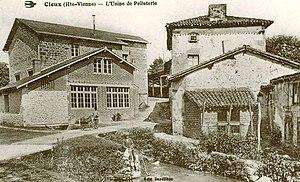
cieux pelleterie
Cieux est une commune française située dans le département de la Haute-Vienne en région Nouvelle-Aquitaine.